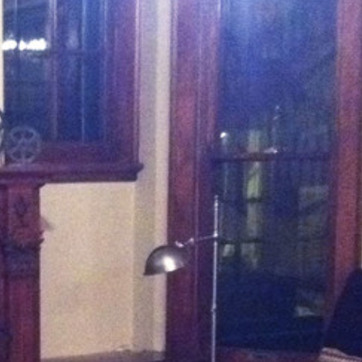
Material: wood